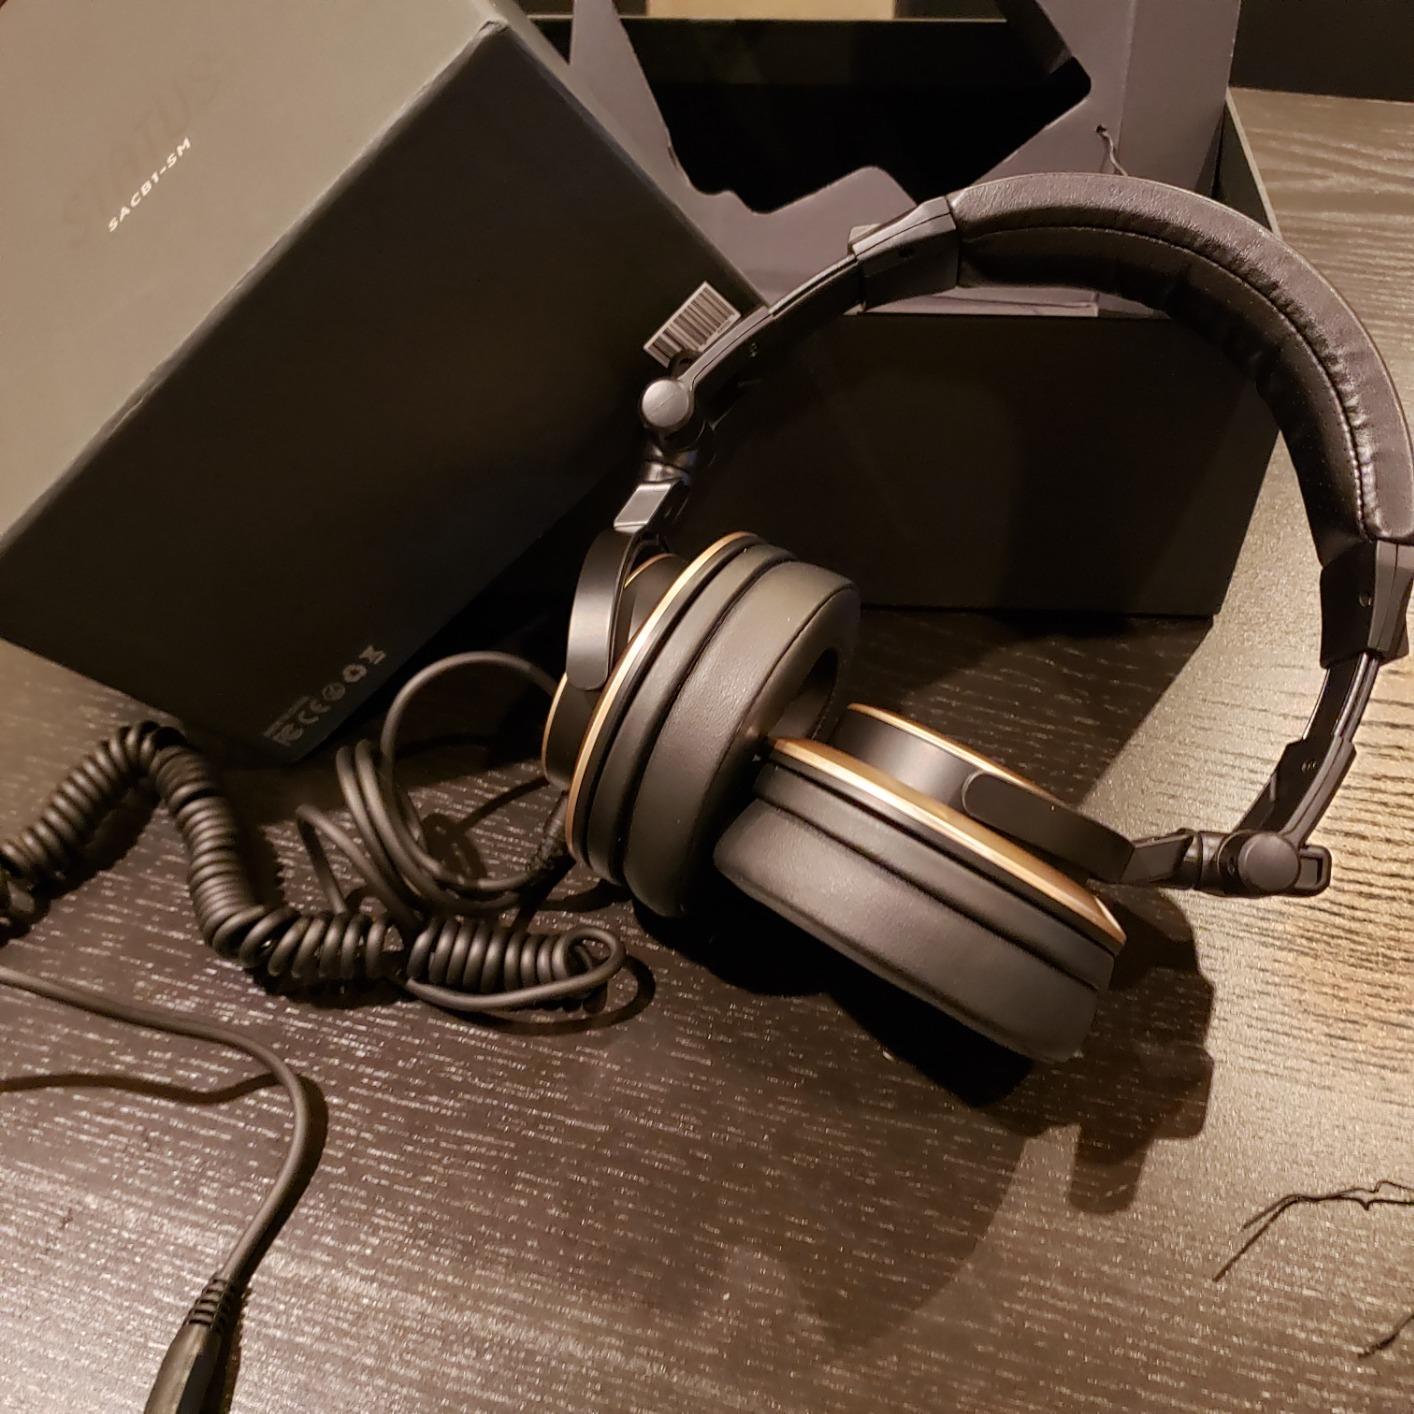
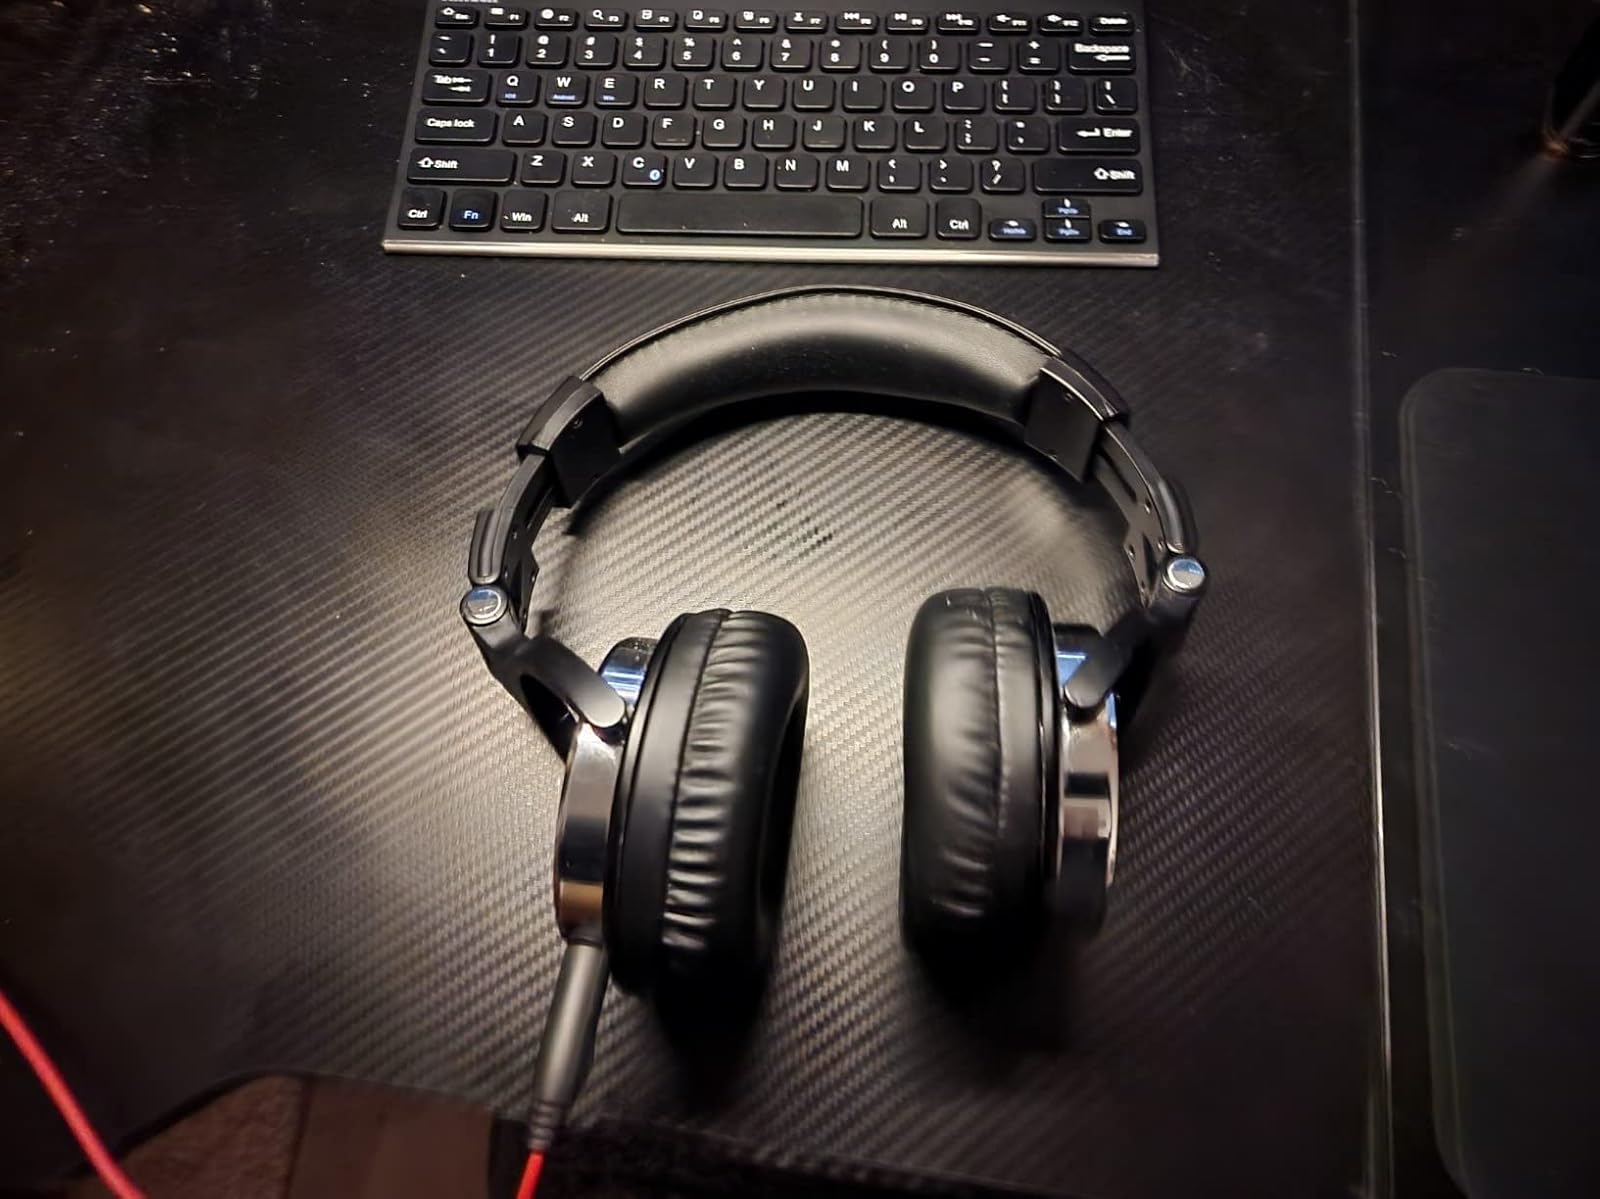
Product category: headphones
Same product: no